Casa Amor: Exclusive for Ladies

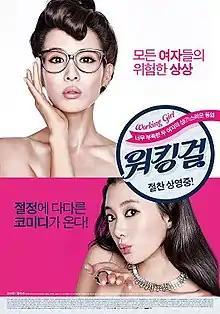
Theatrical poster

Casa Amor: Exclusive for Ladies is a 2015 South Korean sex comedy film directed by Jung Bum-shik, starring Jo Yeo-jeong and Clara. It is adapted from the 2010 Brazilian film "De Pernas pro Ar".